NO Apodis

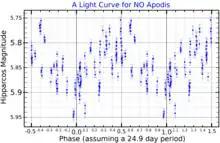
A light curve for NO Apodis, plotted from "Hipparcos" data. The data has been folded with the 24.9 day period listed in the International Variable Star Index.

NO Apodis has a stellar classification of M3 III, indicating that it is a red giant. It is currently on the asymptotic giant branch, fusing hydrogen and helium shells around an inert carbon core. At present it has 1.63 times the mass of the Sun and an enlarged radius of . It shines with a bolometric luminosity 1,408 times that of the Sun from its photosphere at an effective temperature of .